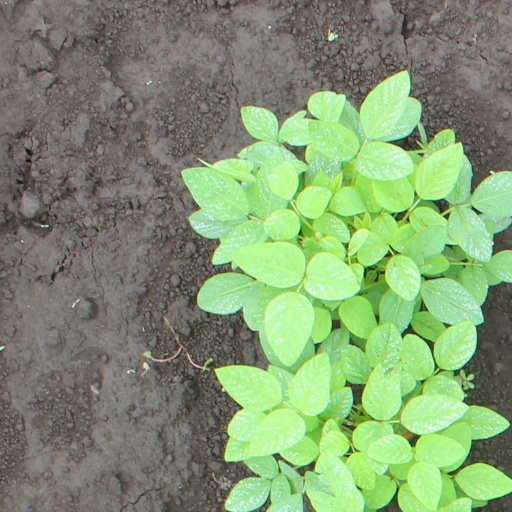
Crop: soybean